Baublys

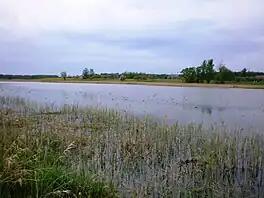
Baublys Lake from the southern coast

The Baublys (or Antežeriai Lake) is a lake in Krakės Eldership, Kėdainiai District Municipality, central Lithuania. This is the largest lake of Kėdainiai District Municipality. It is located to the west from Krakės town and from Pašušvys village. It belongs to the Šušvė basin (part of the Nevėžis basin).